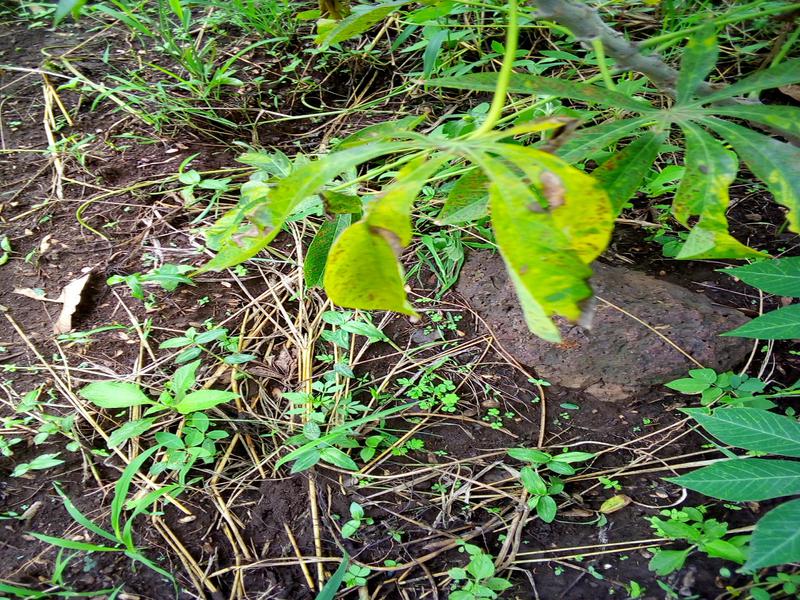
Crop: cassava
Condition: mosaic_disease